Doghouse

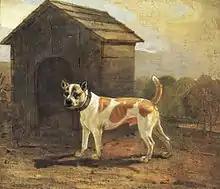
Doghouse circa 1835

A doghouse, also known as a kennel, is an outbuilding to provide shelter for a dog from various weather conditions.